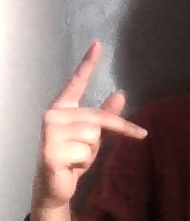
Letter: dha